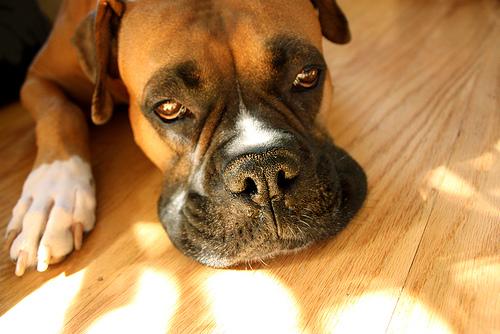
Breed: boxer